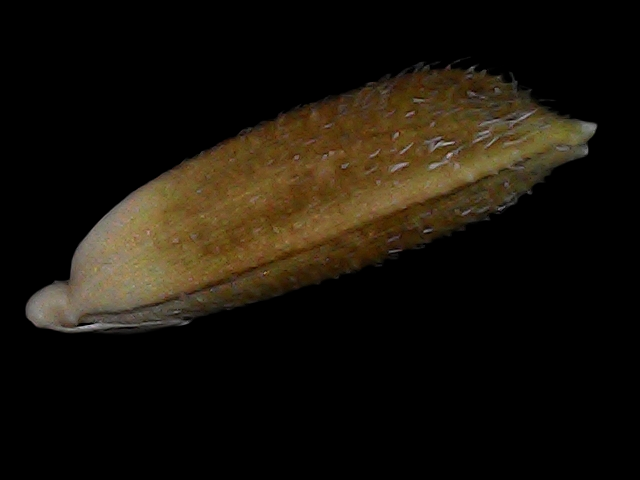
Rice variety: Bd56